Oldenburg Hauptbahnhof

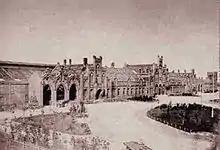
Original central station in 1885

The first railway in the capital of the Grand Duchy of Oldenburg was the line from Oldenburg to Bremen via Delmenhorst opened by the Grand Duchy of Oldenburg State Railways on 15 July 1867. On 3 September 1867, a line was opened from Oldenburg to Heppens (later renamed Wilhelmshaven), financed by the Prussian government. The line was operated by the Oldenburg State Railways, which in 1913 bought the line from Prussia, placing an enormous burden on the state's budget. On 15 June 1869, the Oldenburg–Leer line was opened. On 15 October 1875, the Oldenburg State Railways opened the Oldenburg–Osnabrück line.